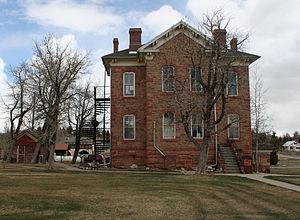
Le comté de Park est un comté du Colorado. Son chef-lieu est Fairplay.